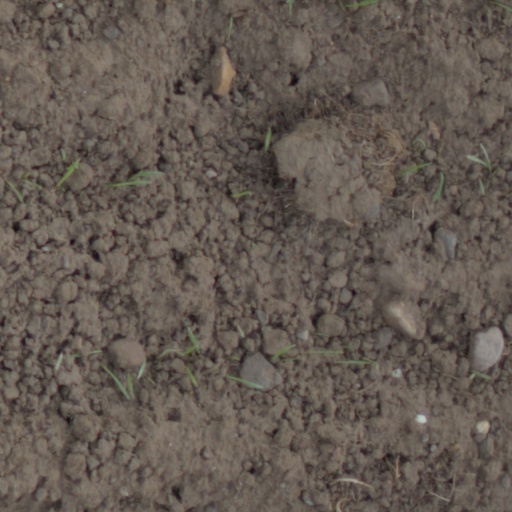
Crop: wheat